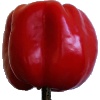
Label: Pepper Red 1